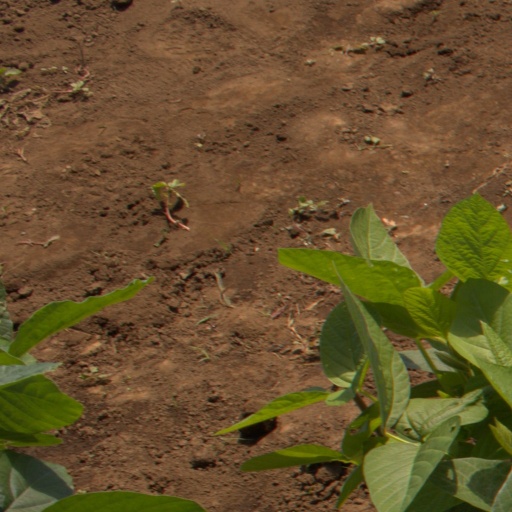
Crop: soybean